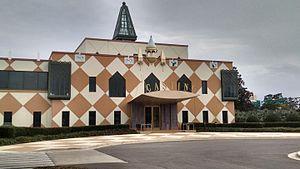
Walt Disney World Casting Center est le centre de recrutement des futurs employés du Walt Disney World Resort. Les formations sont quant à elles gérées et tenues dans un autre édifice, la Disney University.